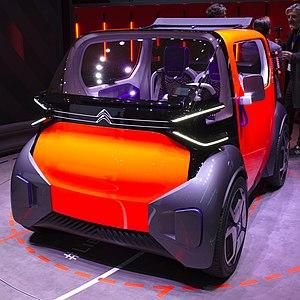
La Citroën Ami One concept est un concept-car de micro-citadine 100 % électrique du constructeur automobile français Citroën, présenté à l'occasion de son centenaire en 2019 et préfigurant la Citroën Ami commercialisée à partir de juin 2020.